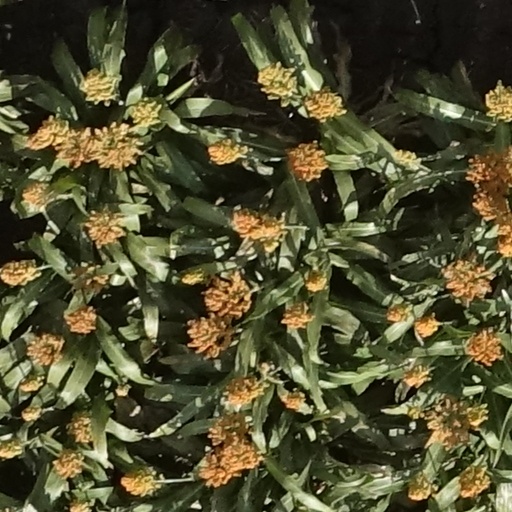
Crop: sorghum